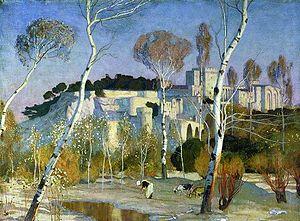
Charles Adrian Scott Stokes, né le 23 décembre 1854 à Southport dans le Merseyside et mort le 30 novembre 1935, est un peintre britannique de la fin de l'époque victorienne. Il a peint principalement des paysages.